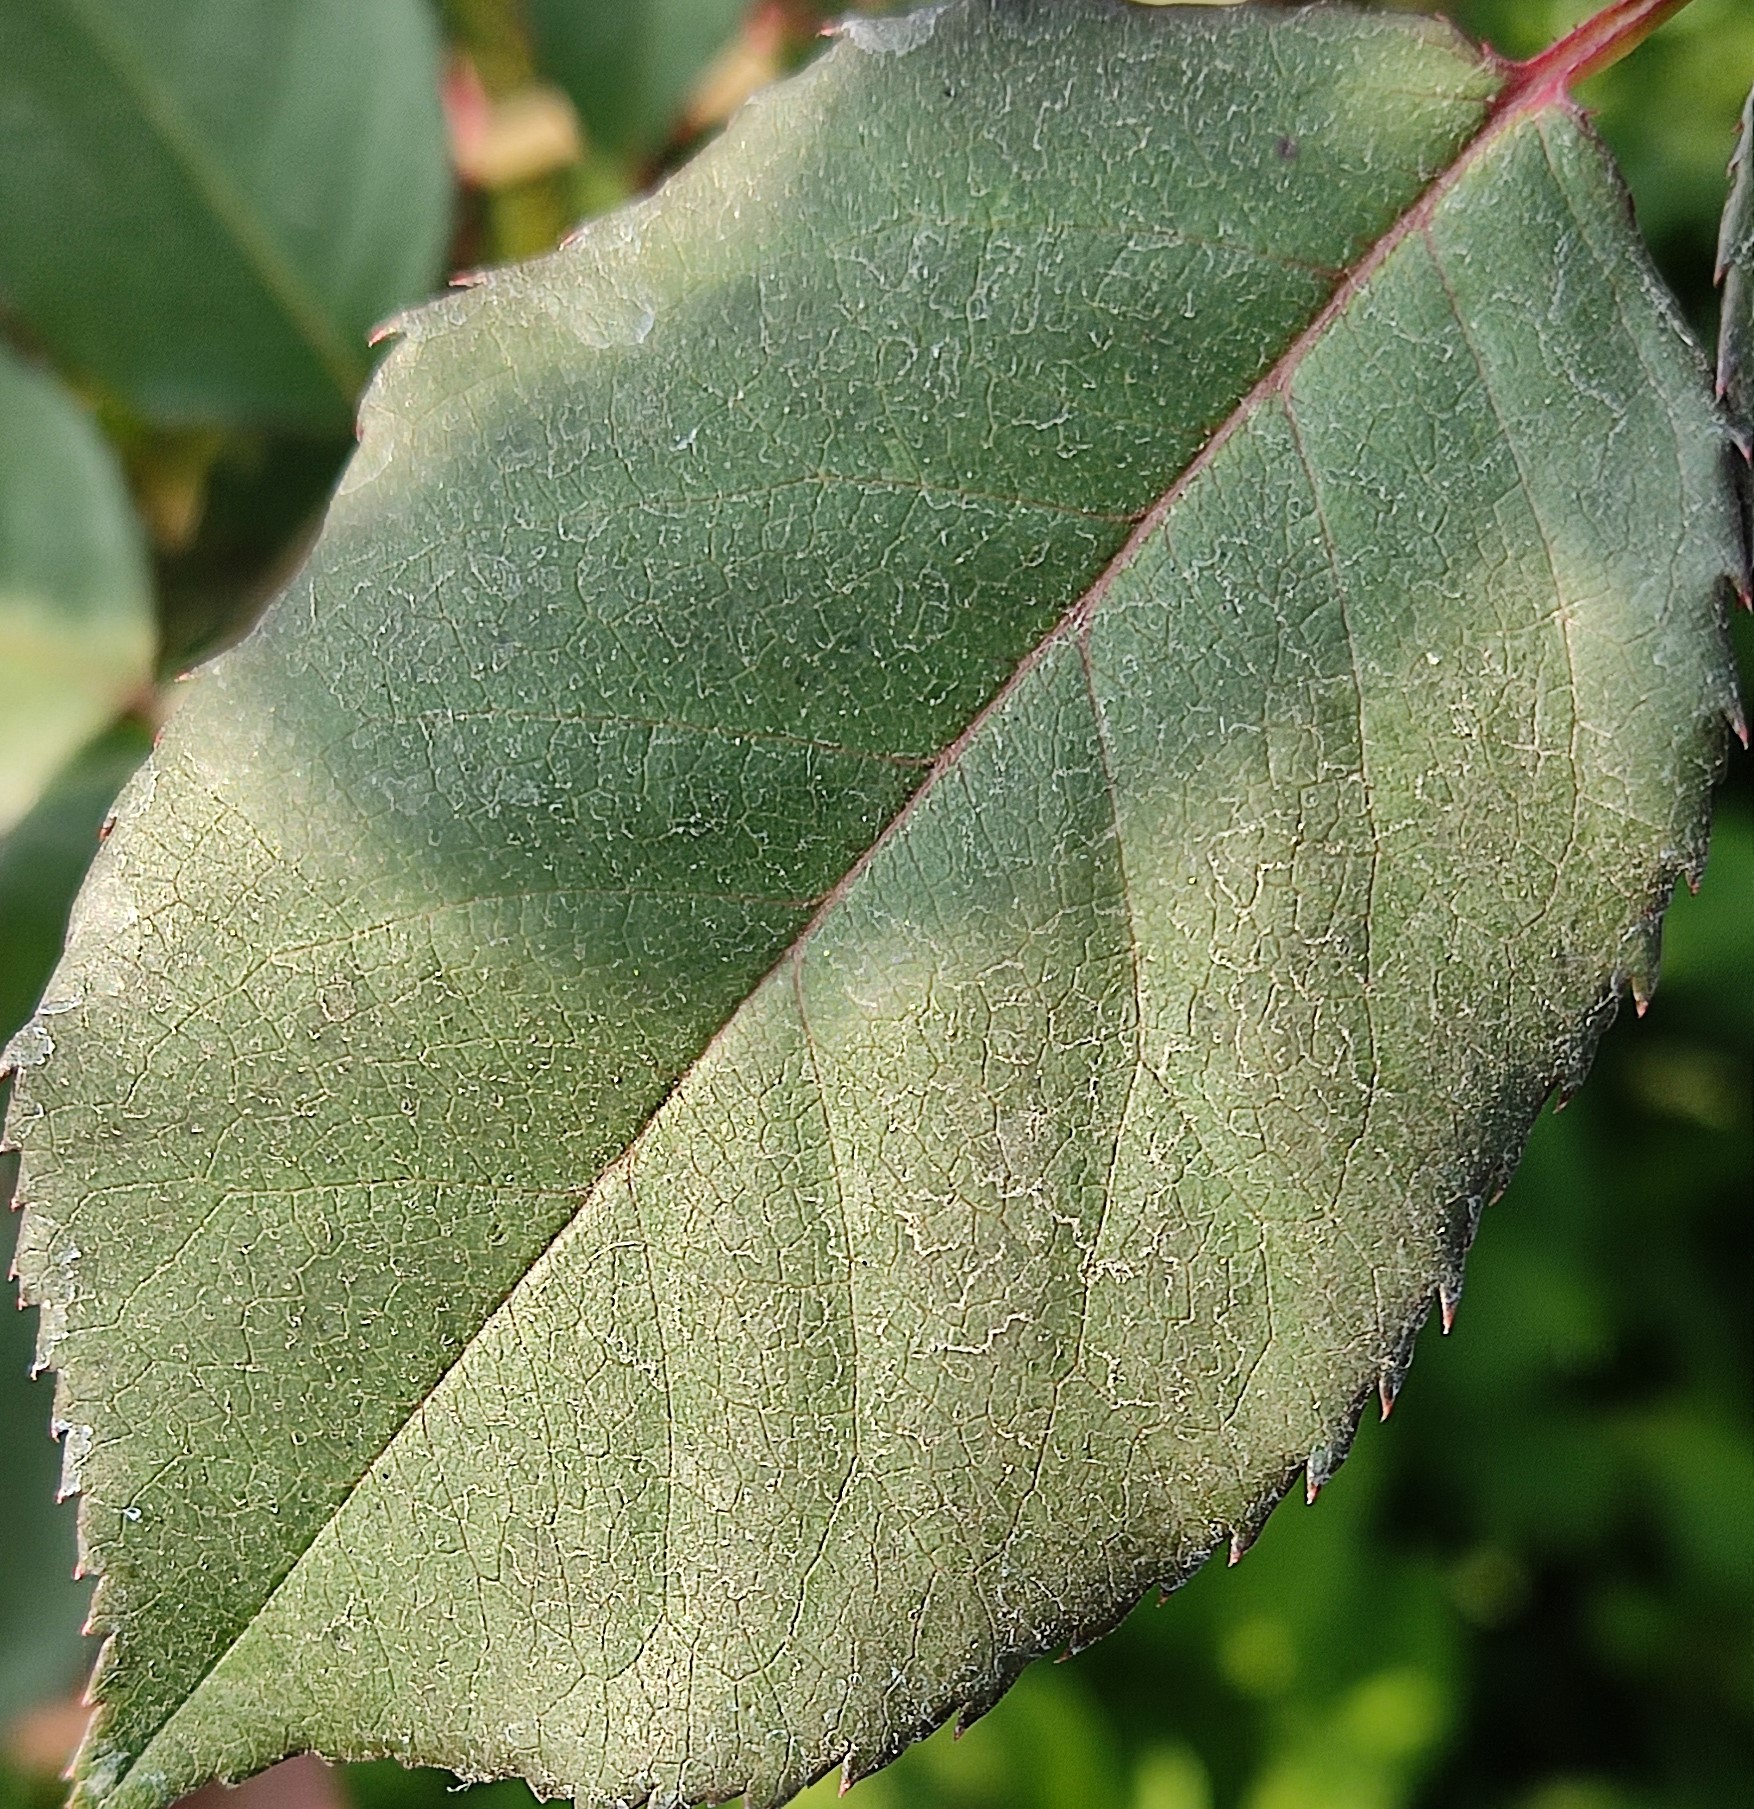
Label: Fresh Leaf